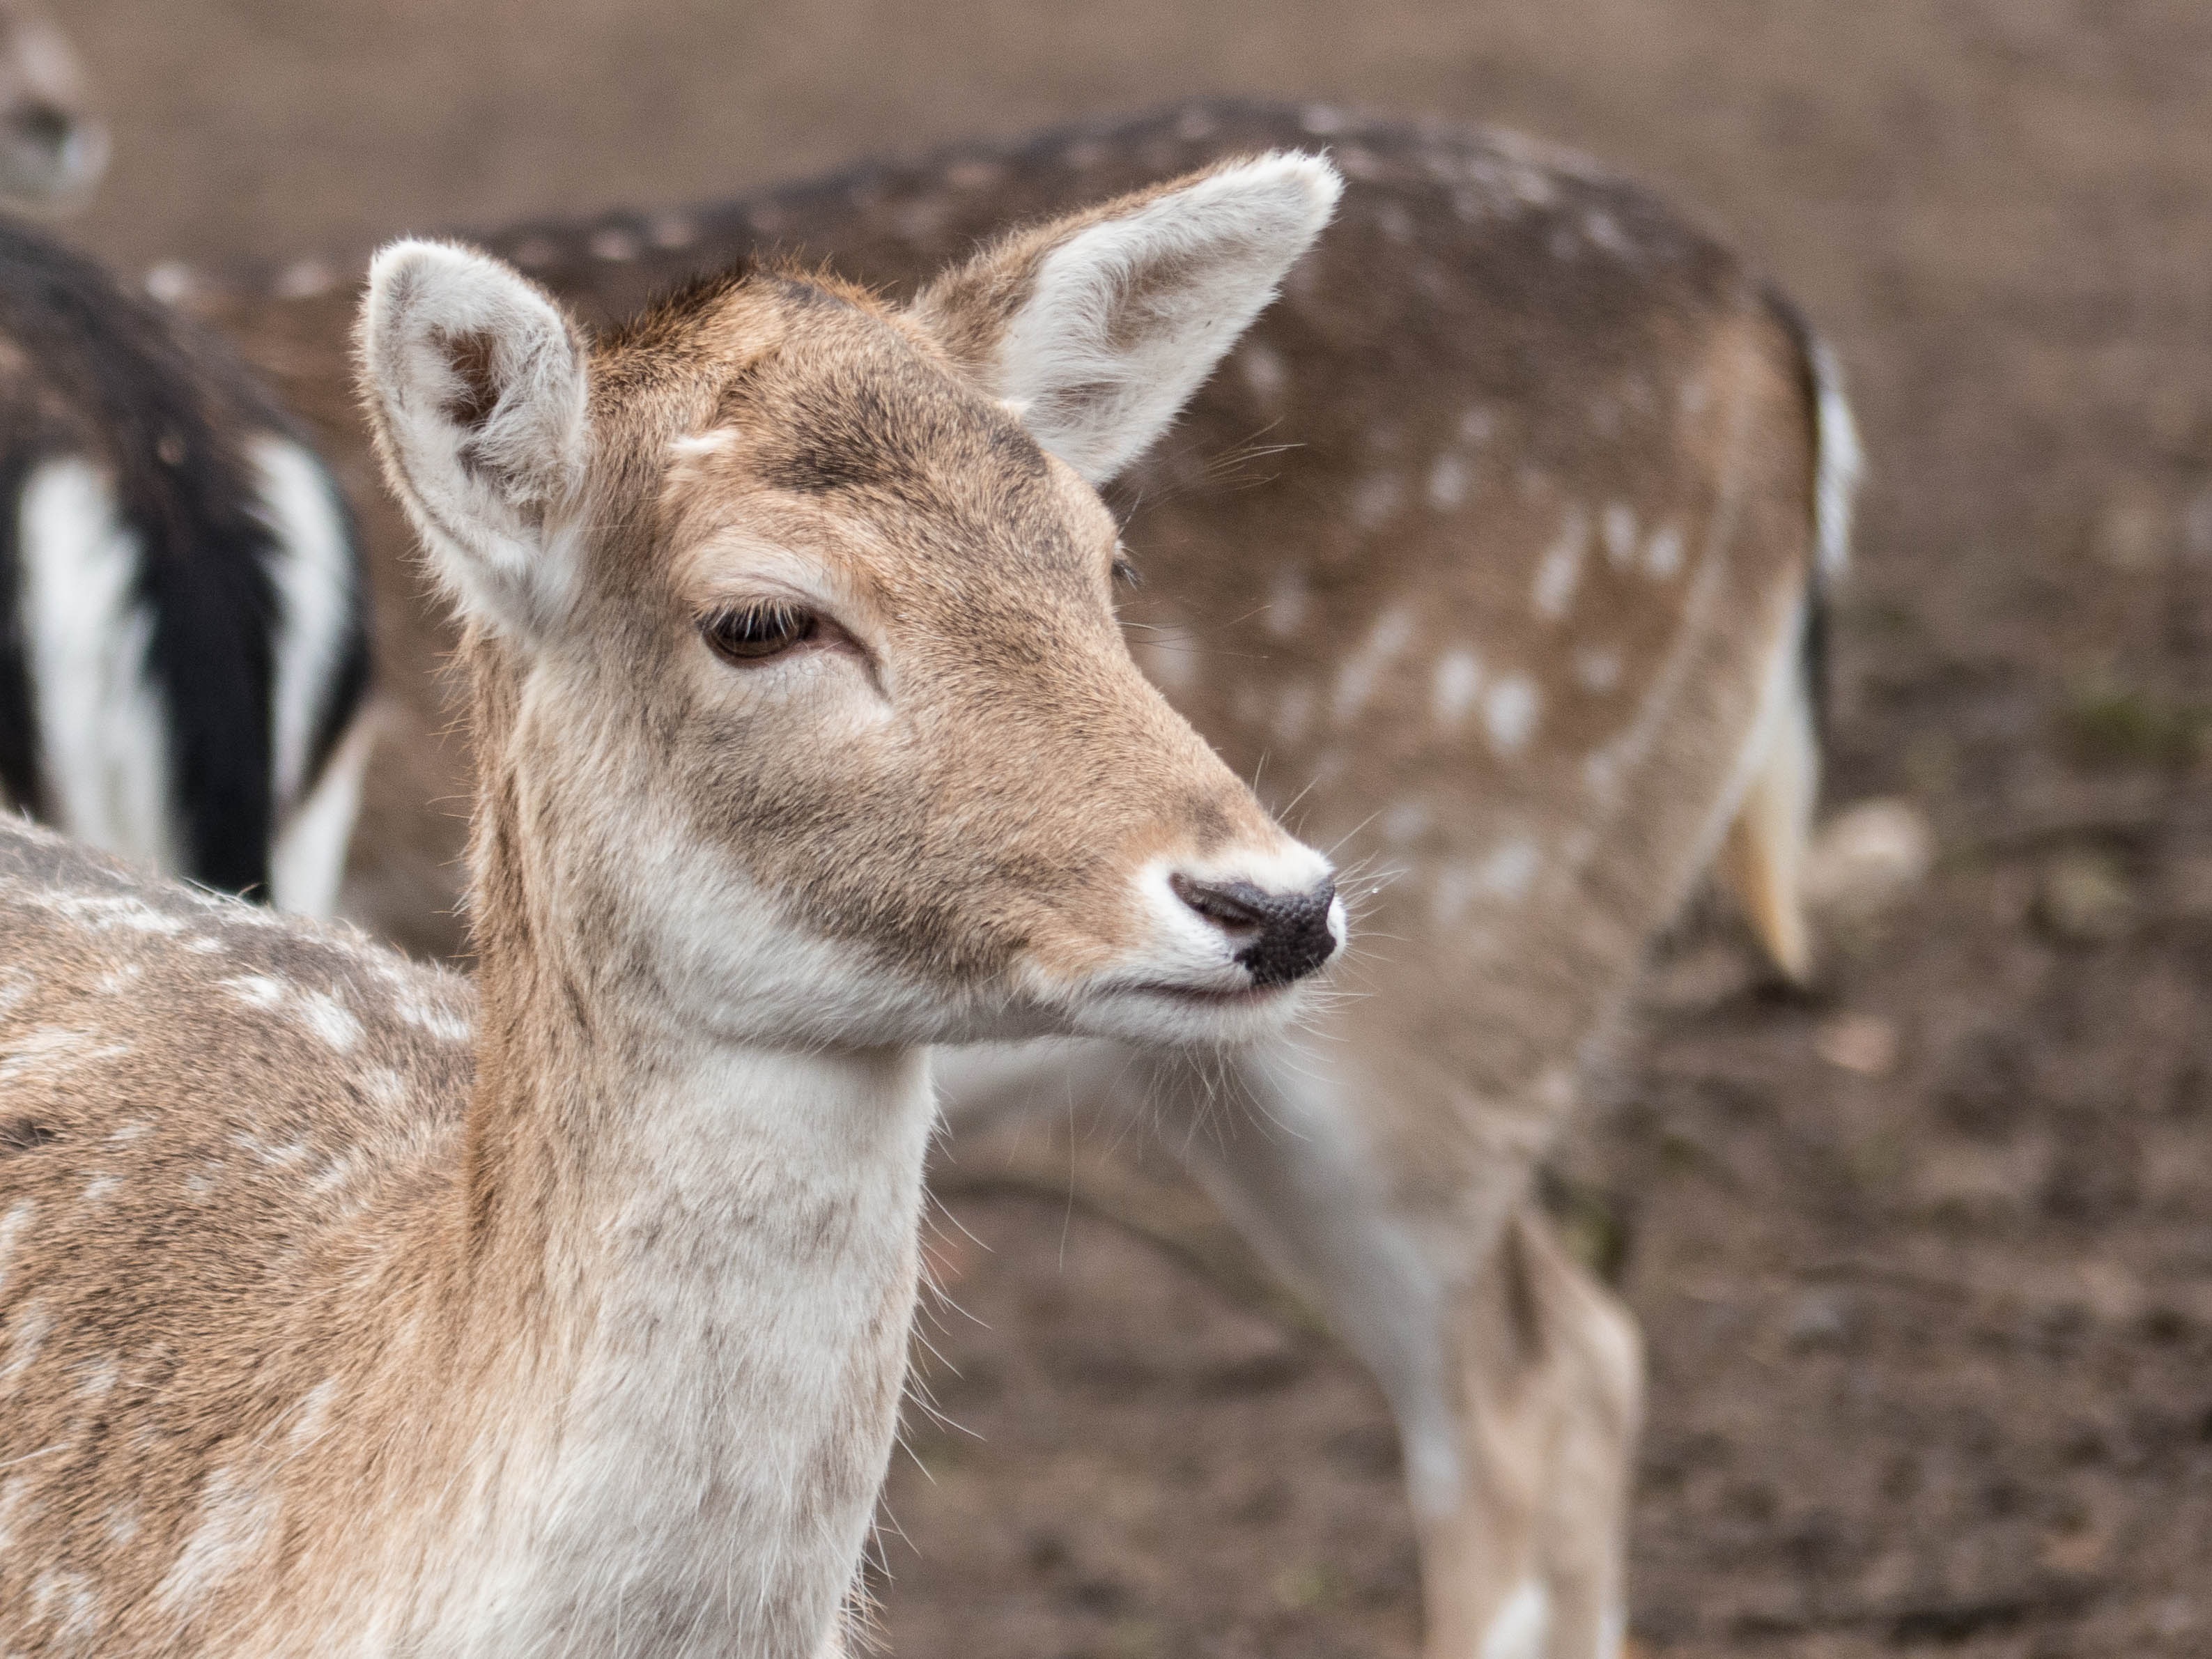
nature, sweet, animal, cute, wildlife, deer, zoo, portrait, mammal, close, fauna, face, vertebrate, dreamy, roe deer, white tailed deer, pronghorn